Timeline of the 2019–2020 Hong Kong protests (September 2020)

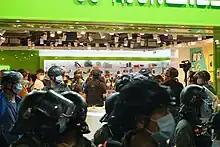
In the evening, 30 customers in the Wilson store on Sai Yeung Choi Street South were unable to leave. Police officers entered and searched them

There were protests in Kowloon on the day that the Legislative Council election was originally scheduled to be held. Nearly 300 were arrested for alleged illegal assembly, with one woman arrested under the national security law for allegedly chanting "pro-independence slogans". Some protesters hurled objects at the police, while police officers fired pepper balls. Police officers also reportedly pepper-sprayed citizens who scolded the police. Three members of the League of Social Democrats – Leung Kwok-hung, Raphael Wong and Figo Chan – were among those arrested.